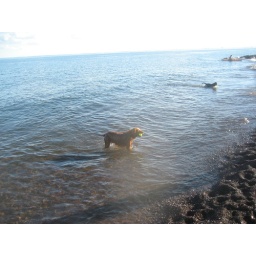
These dogs were taking great joy in fetching balls tossed into the water...